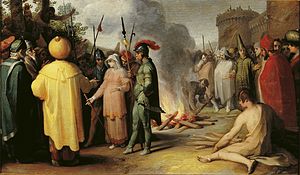
Tamar
Cornelis Cornelisz van Haarlem: Juda og Tamar (1596)
Tamar er navnet på en række kvinder i Det Gamle Testamente.